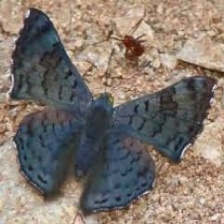
Species: GLITTERING SAPPHIRE